Medal of a liberated France

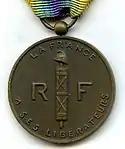
Medal of a liberated France (reverse)

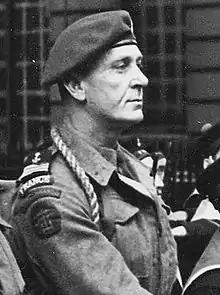
French Navy, Commander Philippe Kieffer, a recipient of the Medal of a liberated France

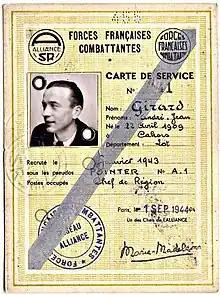
French Resistance member André Girard, a recipient of the Medal of a liberated France

The Medal of a liberated France was a decoration of the French Republic created by decree on 12 September 1947 and originally named the "Medal of Gratitude of a Liberated France". It was intended as a reward for French and foreign nationals that had made a notable contribution to the liberation of France from the German occupation.